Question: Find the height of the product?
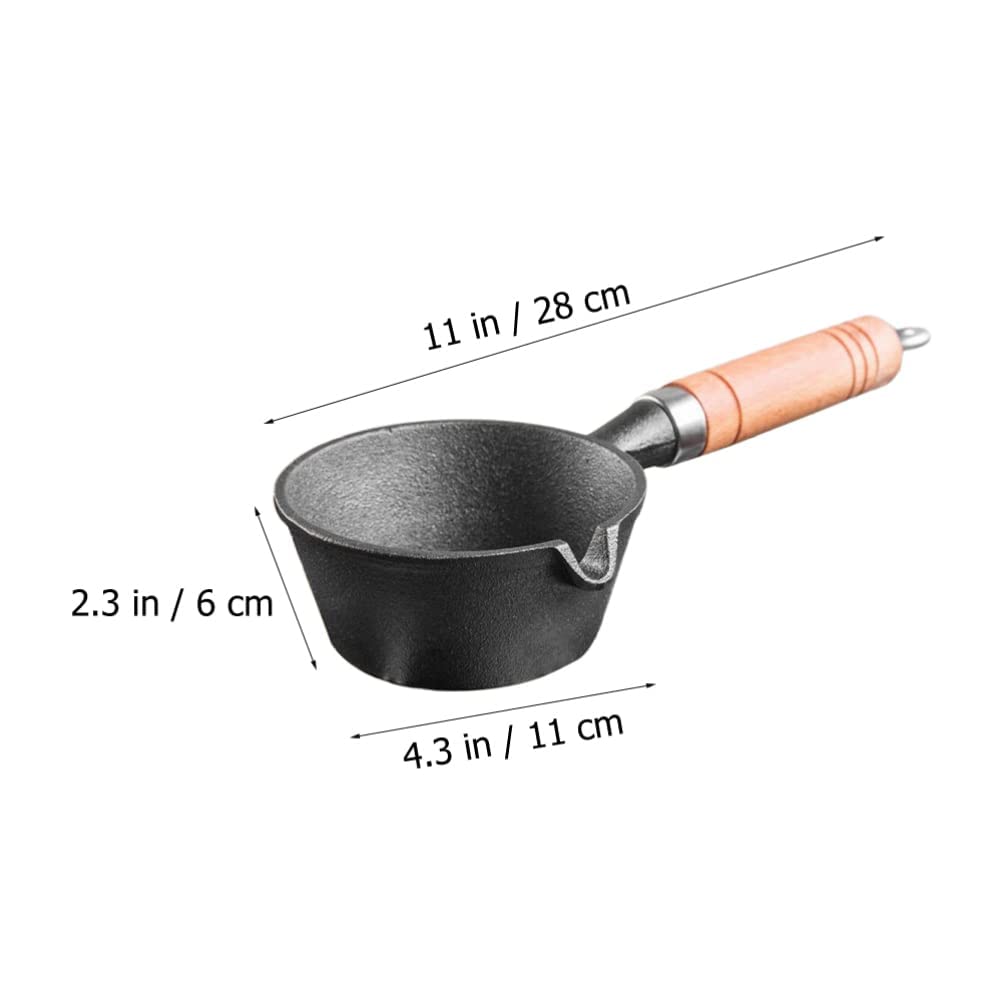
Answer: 6.0 centimetre